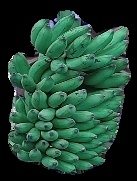
Variety: elakki-bale
Grade: grade1